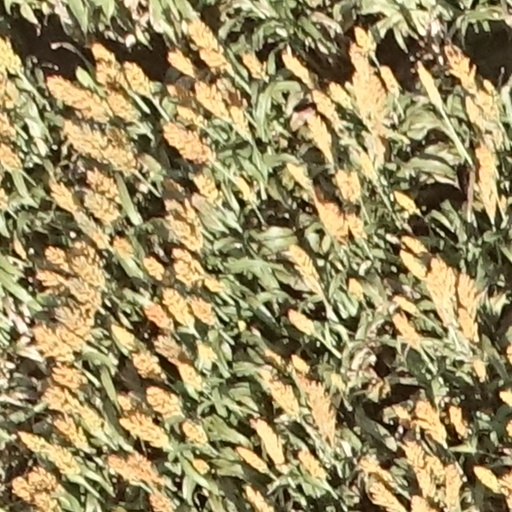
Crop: sorghum